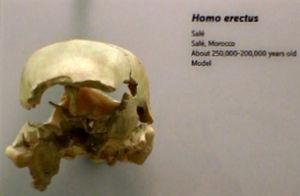
Cette liste de fossiles d'hominidés présente un certain nombre de fossiles d'hominines selon un classement chronologique. Il existe des milliers de fossiles, dont beaucoup sont fragmentaires et ne consistent qu'en de simples dents ou fragments d'os isolés. Cette liste ne se veut pas exhaustive, mais présente les principaux spécimens découverts. La plupart de ces fossiles se situent sur des branches ou des rameaux distincts de la branche hypothétique menant à Homo sapiens.